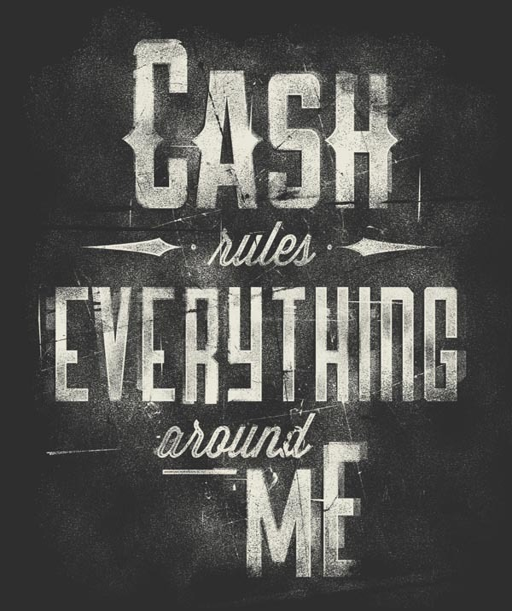
digital art selected for the #